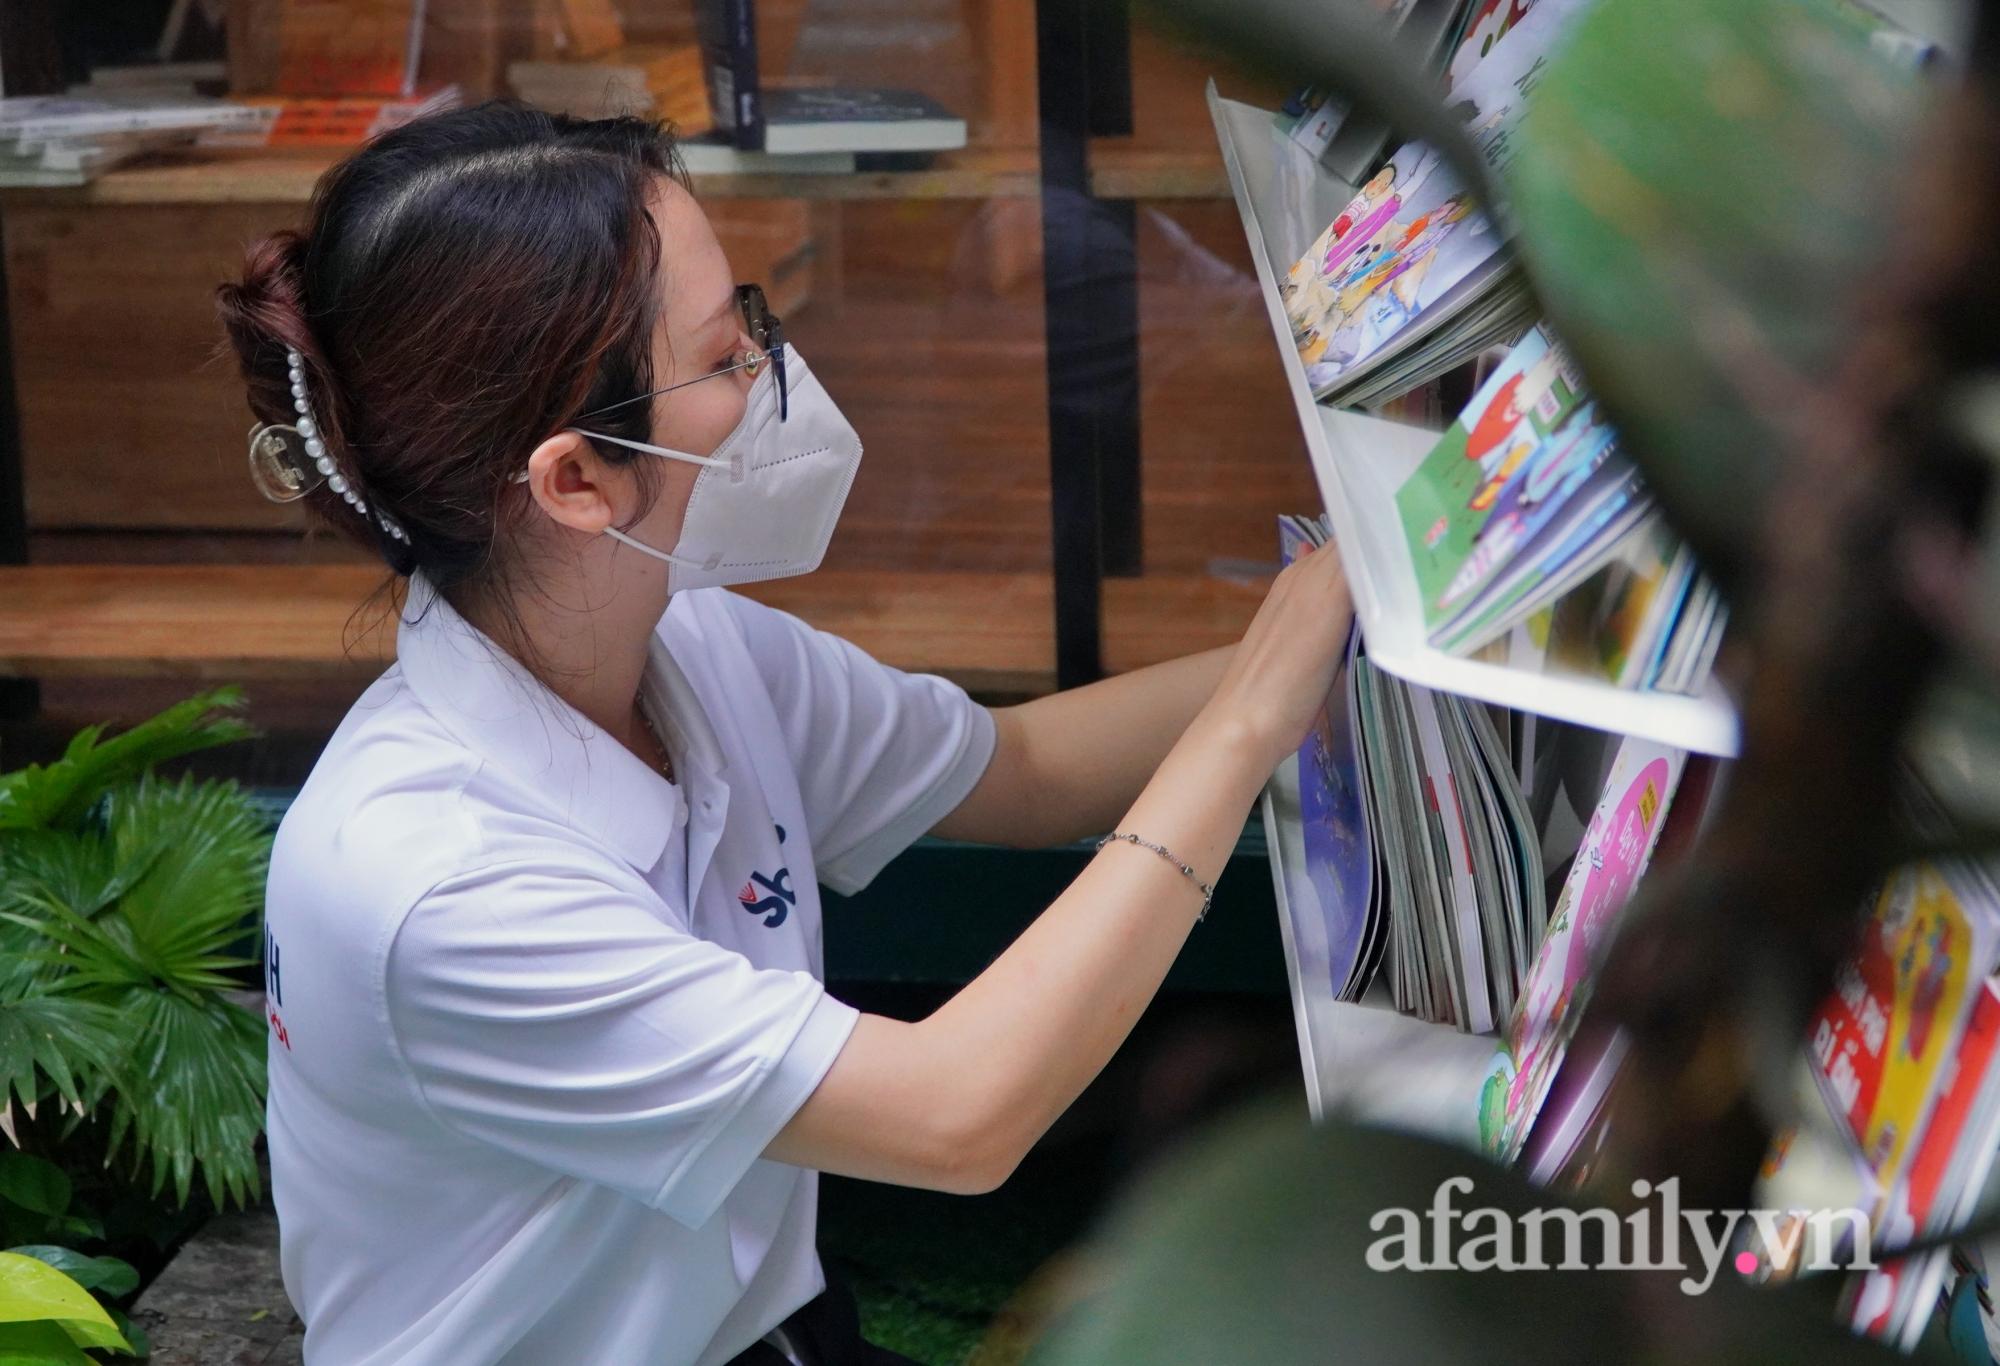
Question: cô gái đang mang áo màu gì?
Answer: cô gái mang áo màu trắng